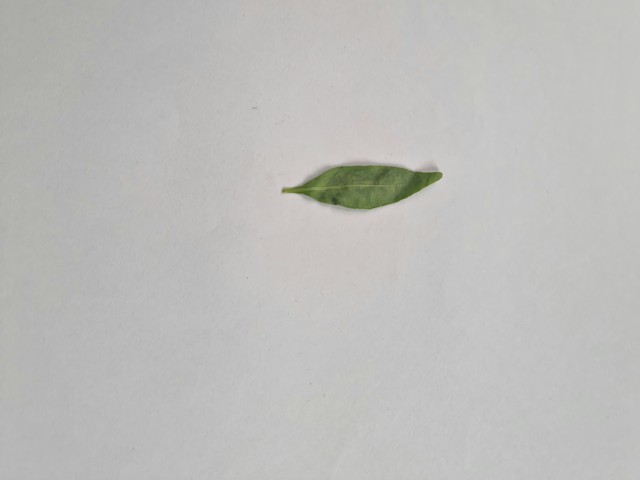
Plant: kalomegh